Toyota Comfort

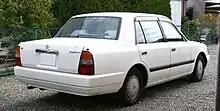
Rear (pre-facelift)

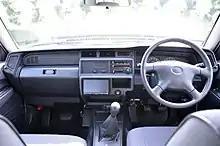
Interior

The Comfort and Crown Comfort were released on 19 December 1995 as replacements for the base fleet versions of the Mark II and the larger Crown. The Comfort was offered only in a five-seat configuration throughout the years, while early Crown Comfort models were offered with a split front bench in place of bucket seats. Five-seater Comforts could only be equipped with a floor-mounted gear lever, while six-seater models were paired with column shifters. A remote control rear passenger door, actuated by the driver through a series of mechanical linkages or a pneumatic system, is standard on taxi models in both Hong Kong and Japan.